Gaborone

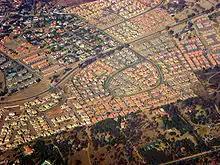
Gaborone aerial

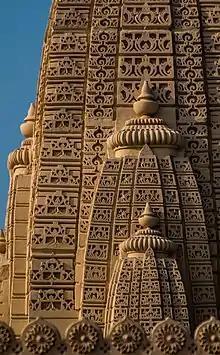
Gaborone Hindu temple

Gaborone is situated at between Kgale and Oodi Hills, on the Notwane River in the south-eastern corner of Botswana, and from the South African border. The city lies at an elevation of above sea level. Gaborone is surrounded by the following cities: Ramotswa to the southwest, Mogoditshane to the northwest, and Mochudi to the east, and Tlokweng across the river. Most of them are commuter towns for Gaborone. Suburbs in Gaborone include Broadhurst, Gaborone West, The Village, Naledi. Phakalane, an affluent suburb, lies about 13 km north of the city center.